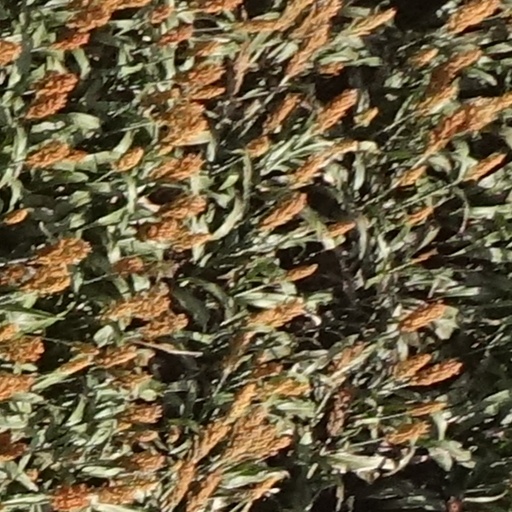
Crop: sorghum